Valknut

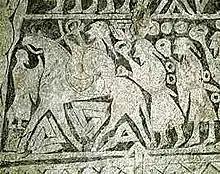
The Tängelgårda stone from Gotland, Sweden, features valknuts below a depiction of a horse.

Hilda Ellis Davidson theorizes a connection between the valknut, the god Odin, and "mental binds":